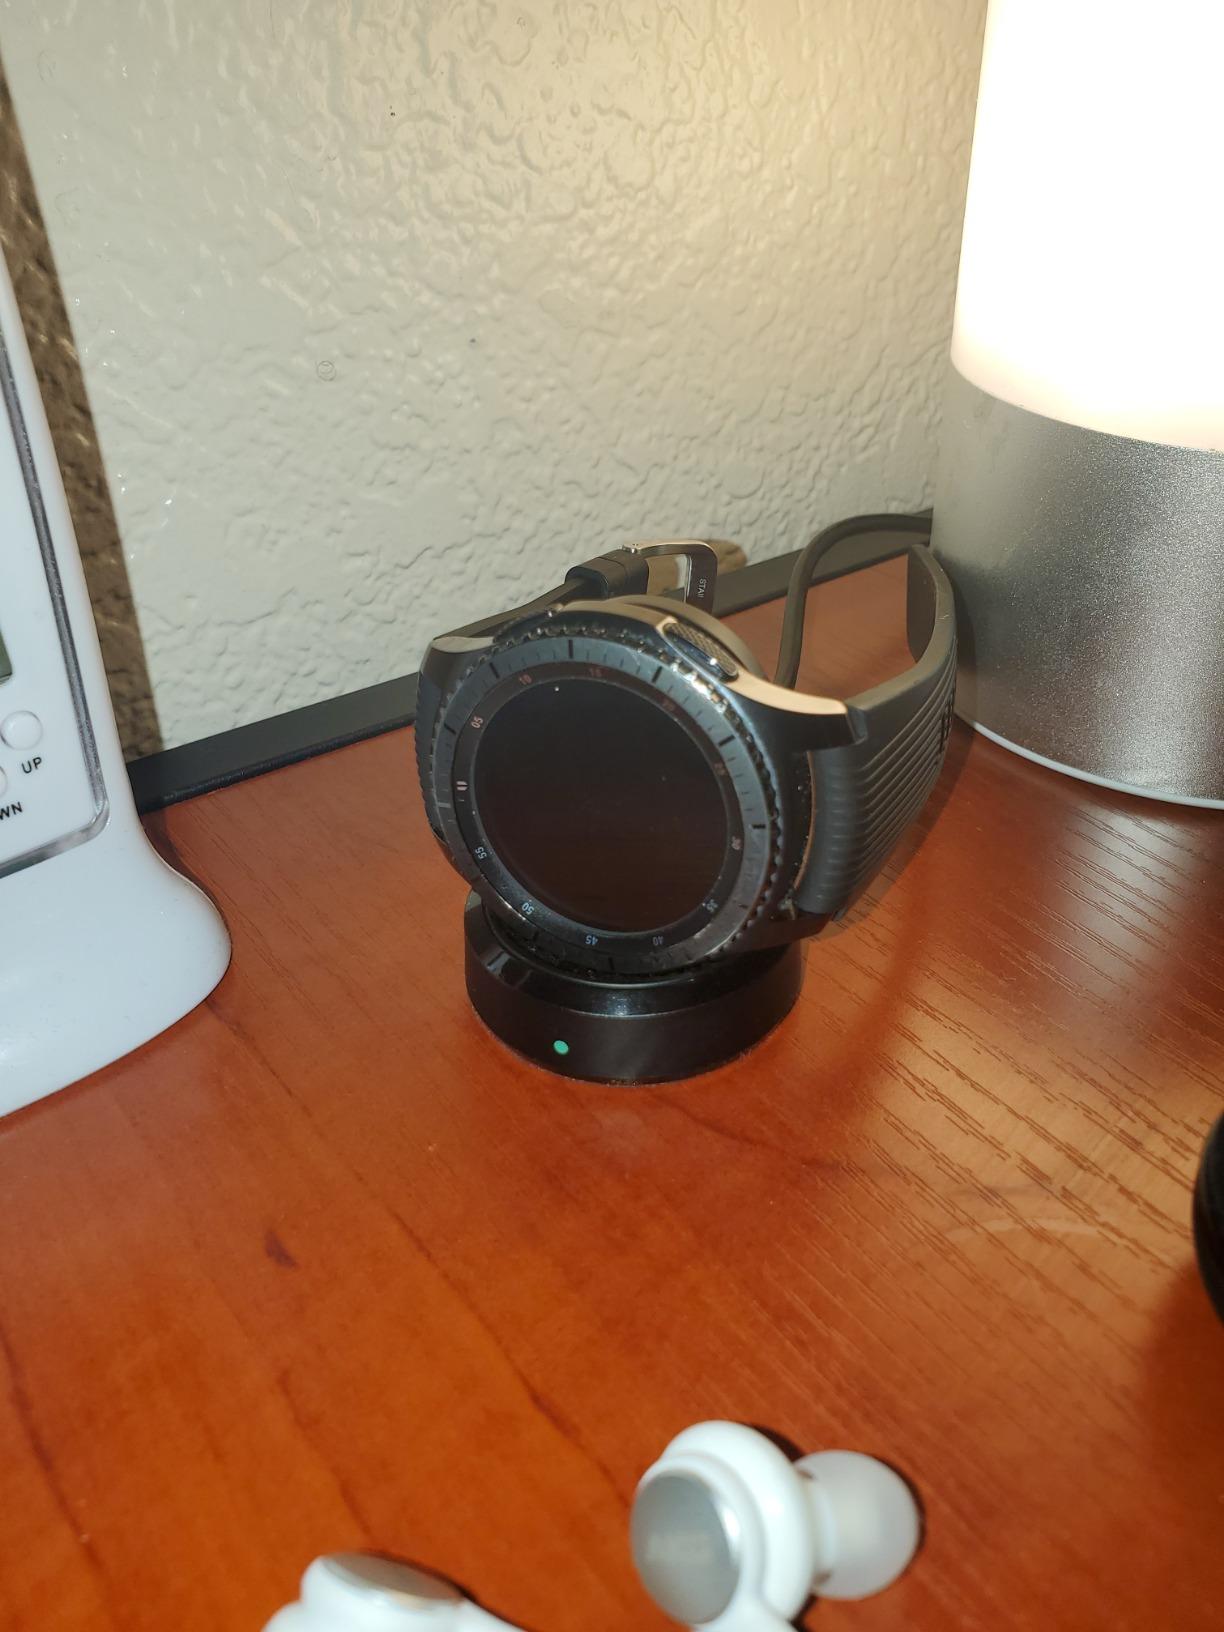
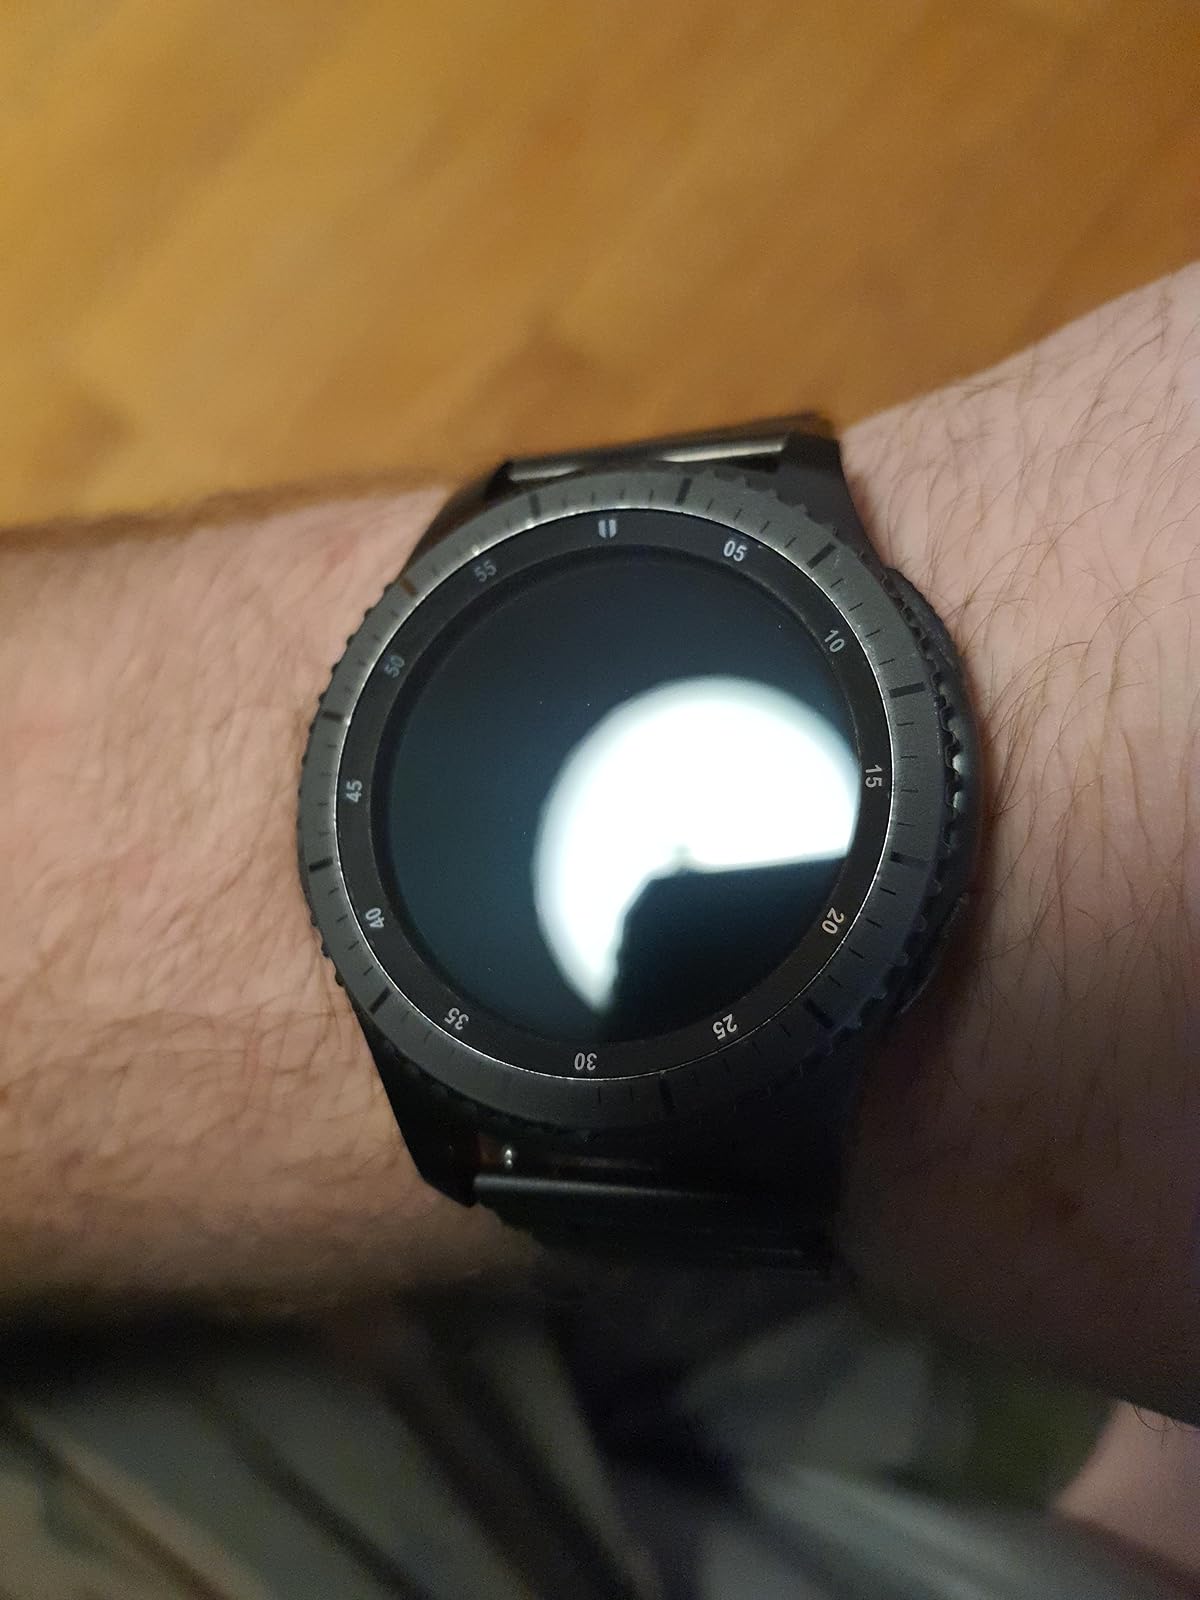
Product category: smartwatch
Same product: yes